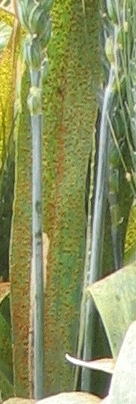
Label: Wheat___Brown_Rust